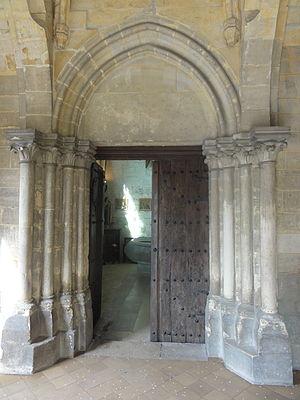
Portail (première travée, côté sud).
L'église Saint-Denis est une église catholique paroissiale située à Villers-sous-Saint-Leu, dans le département de l'Oise, en France. Les origines de la paroisse se perdent dans le temps. L'église actuelle remonte, dans ses parties les plus anciennes, au second quart du XIIᵉ siècle, et à la fin de la période romane. Il s'agit de la nef, dont les élévations nord et ouest n'ont guère évolué depuis, et du clocher avec sa haute flèche de pierre, malheureusement peu visible. Aucun élément d'architecture romane n'est visible à l'intérieur de l'église. Les différents agrandissements et remaniements de la période gothique font de l'église Saint-Denis un édifice particulièrement complexe. La chapelle latérale nord et le portail datent de la fin du XIIᵉ siècle. Les voûtes de la nef et le chœur datent du milieu du XIIIᵉ siècle et affichent un style gothique rayonnant de bon niveau, sauf toutefois les arcades sous la base du clocher, qui sont d'un caractère purement fonctionnel. Également à la période rayonnante appartiennent la chapelle latérale sud et son ancien portail occidental, qui est devenu ultérieurement la porte de la sacristie.